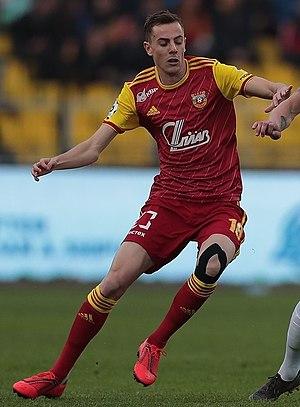
Luka Đorđević, né le 9 juillet 1994 à Budva, est un footballeur international monténégrin qui évolue au poste d'attaquant au Lokomotiv Moscou.